Tomás Domínguez Romera

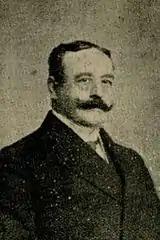
in his 50s

Domínguez was not a major figure within the Carlist parliamentary representation; unlike the likes of his fellow Carlist deputy Juan Vazquez de Mella he was not known for brilliant addresses in the chamber. He was only few times mentioned in the press as taking to the floor. His most vehement activity was related to the so-called , legislation endorsed by the liberal government in the late 1900s and intended against religious orders; like the entire minority, he did his best to block the initiative. In 1911 he tried to build a far-right alliance of various minor parliamentary groups; some scholars dub it a “betrayal” of the mainstream Carlist line, but others think it a typical parliamentary maneuvering with no major impact. In 1912 he entered the budgetary commission of the Cortes.